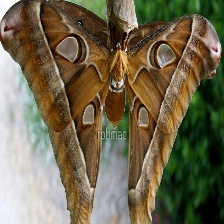
Species: HERCULES MOTH